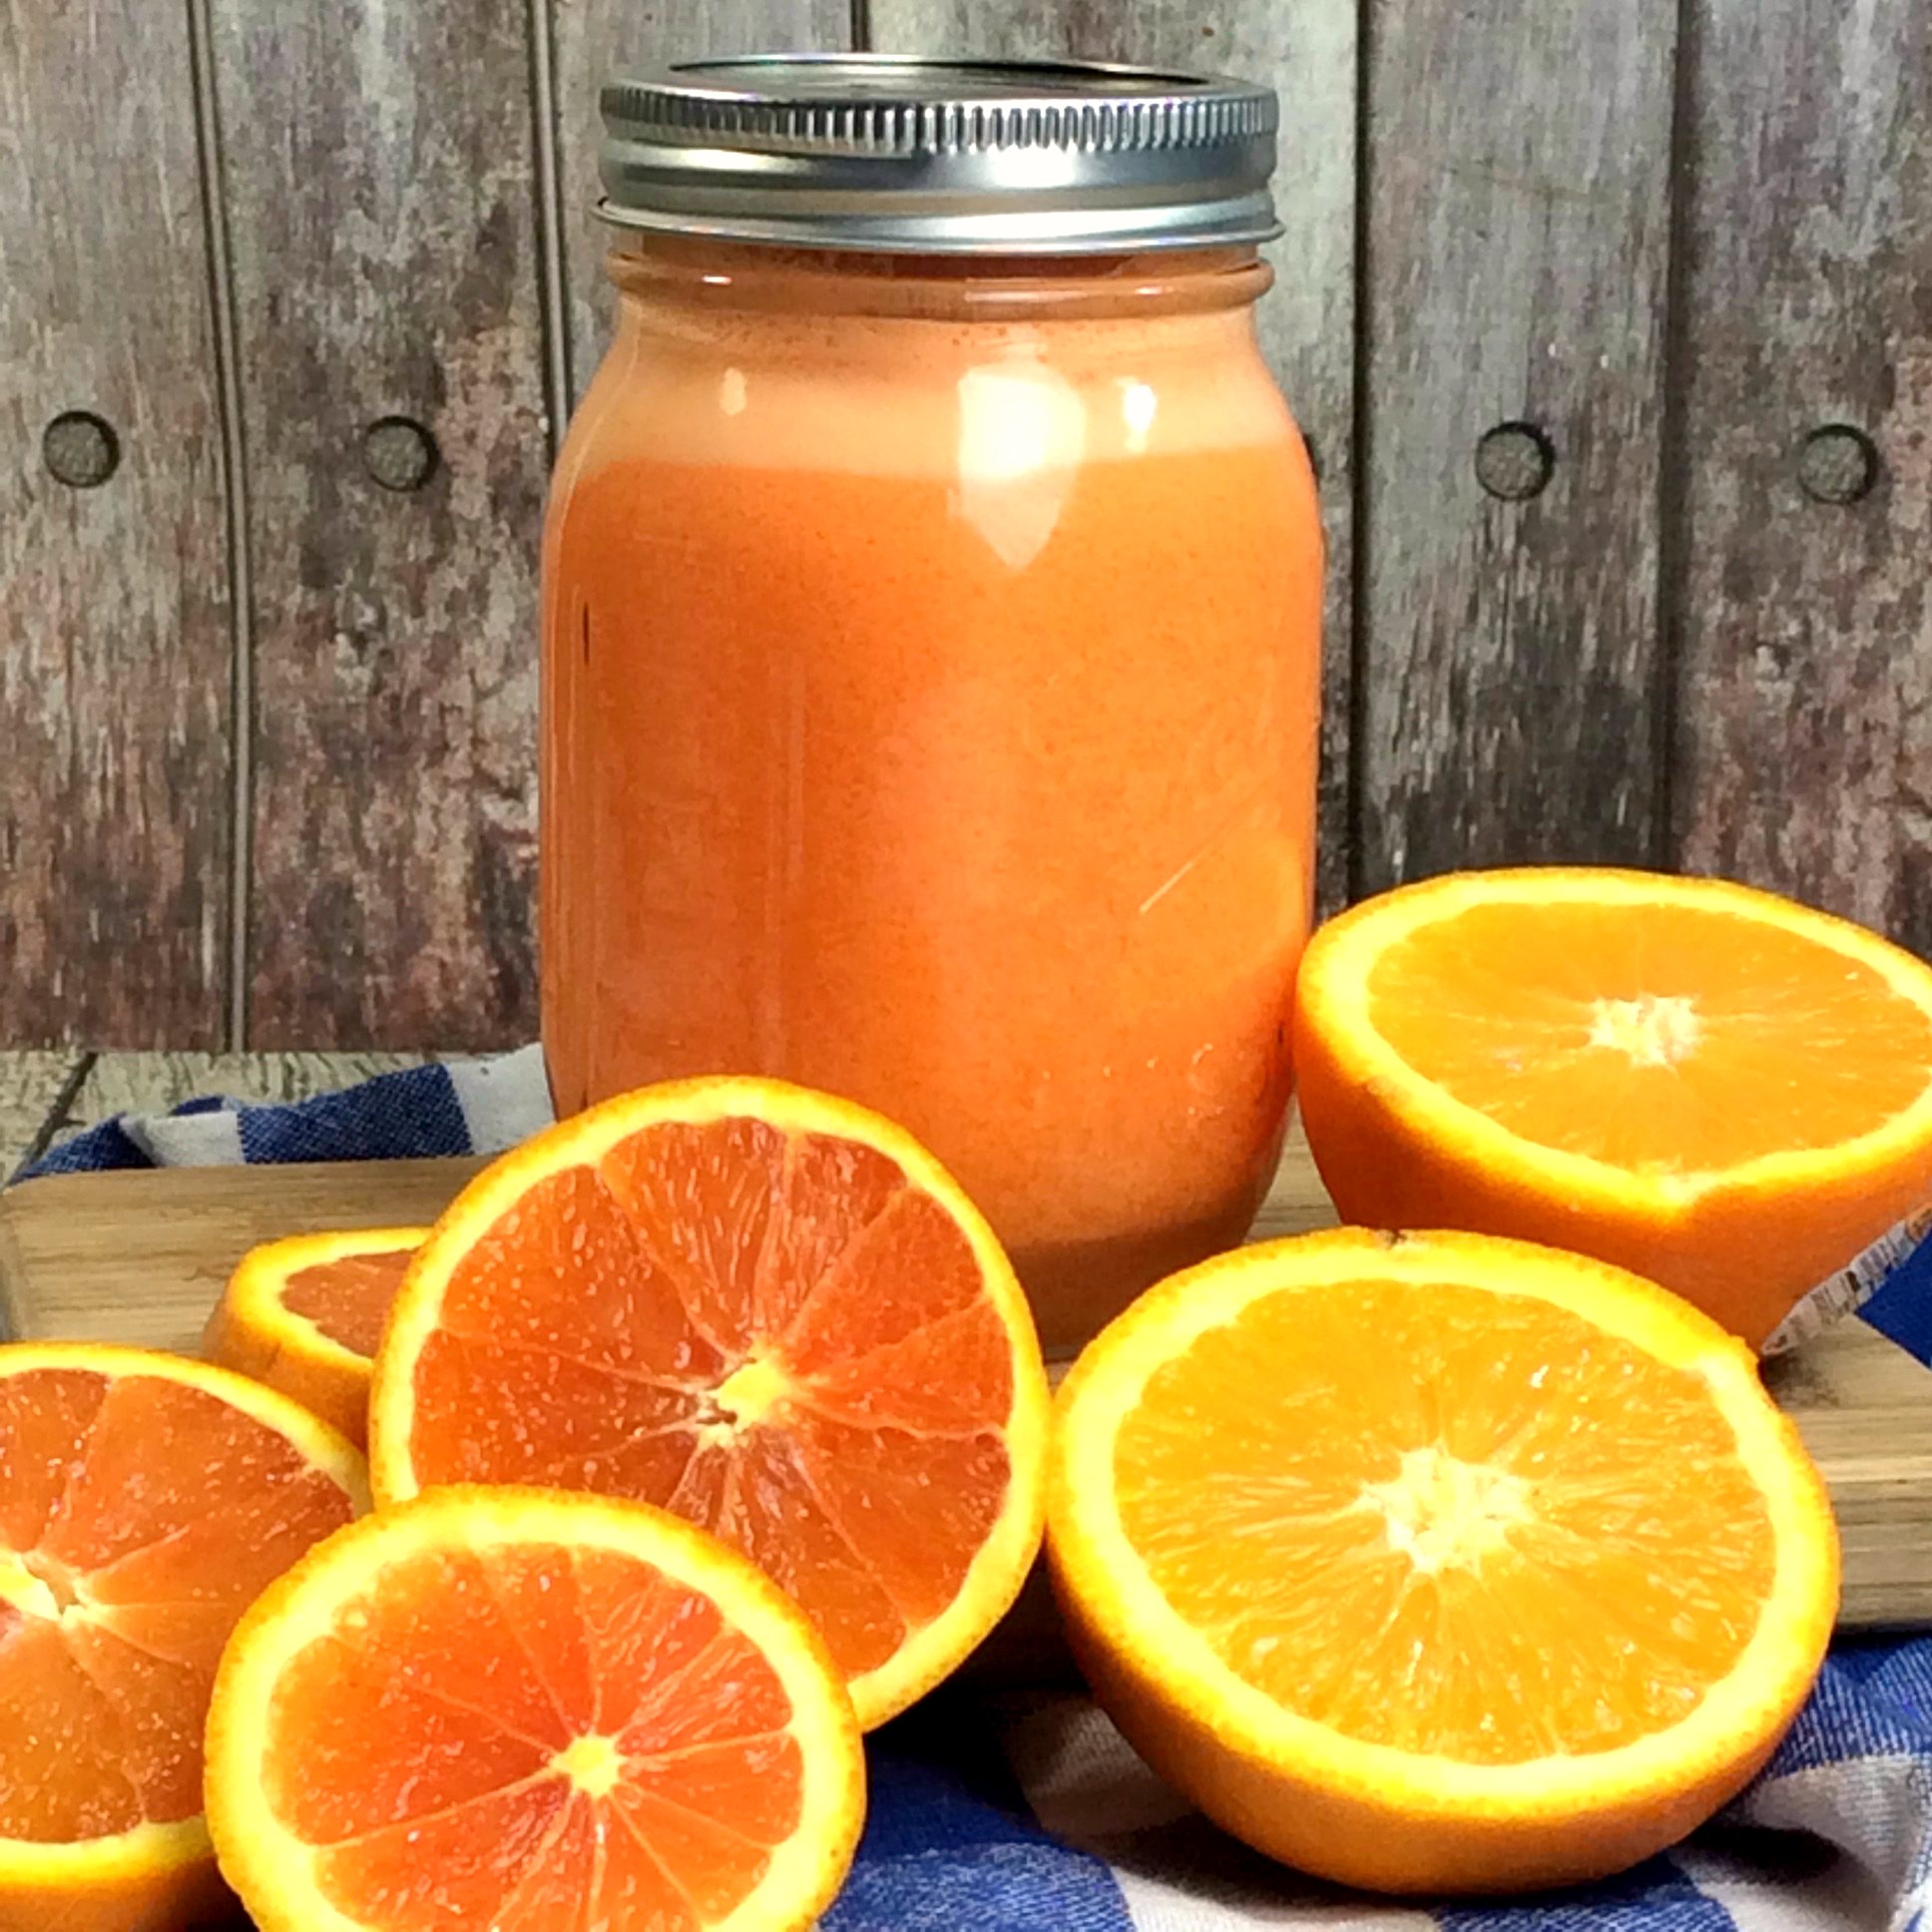
Label: Orange